Viral vector

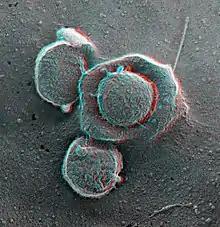
An electron micrograph of vaccinia

Adenoviruses are double-stranded DNA viruses belonging to the family "Adenoviridae". Their relatively large genomes, of approximately 30-45 kb, make them ideal candidates for genetic delivery; newer adenoviral vectors can carry up to 37 kb of foreign genetic material. Adenoviral vectors display high transduction efficiency and transgene expression, and can infect both dividing and non-dividing cells.